Berenice Quezada

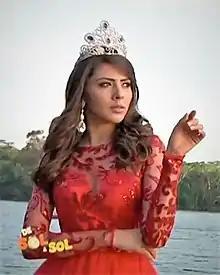
Quezada as Miss Nicaragua in 2017 photoshoot

On March 25, 2017, Quezada was crowned Miss Nicaragua 2017 by her predecessor Marina Jacoby. Quezada represented Nicaragua at Miss Universe 2017 but did not place.